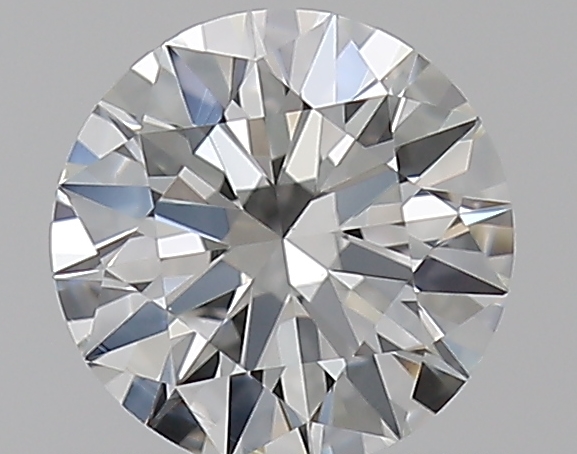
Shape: round
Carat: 0.5
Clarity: VS2
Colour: G
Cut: EX
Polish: EX
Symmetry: EX
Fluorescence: N
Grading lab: GIA
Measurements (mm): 5.11 x 5.14 x 3.12